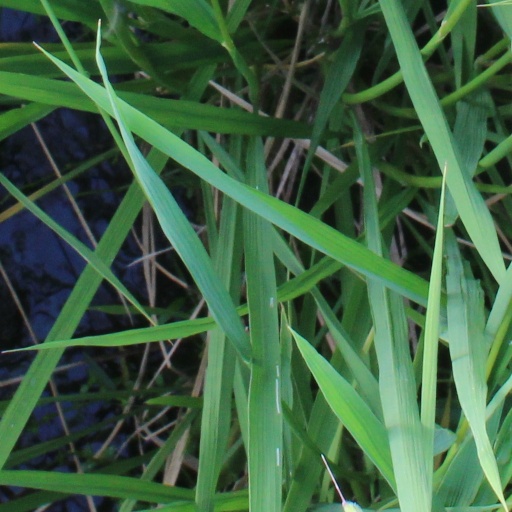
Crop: rice